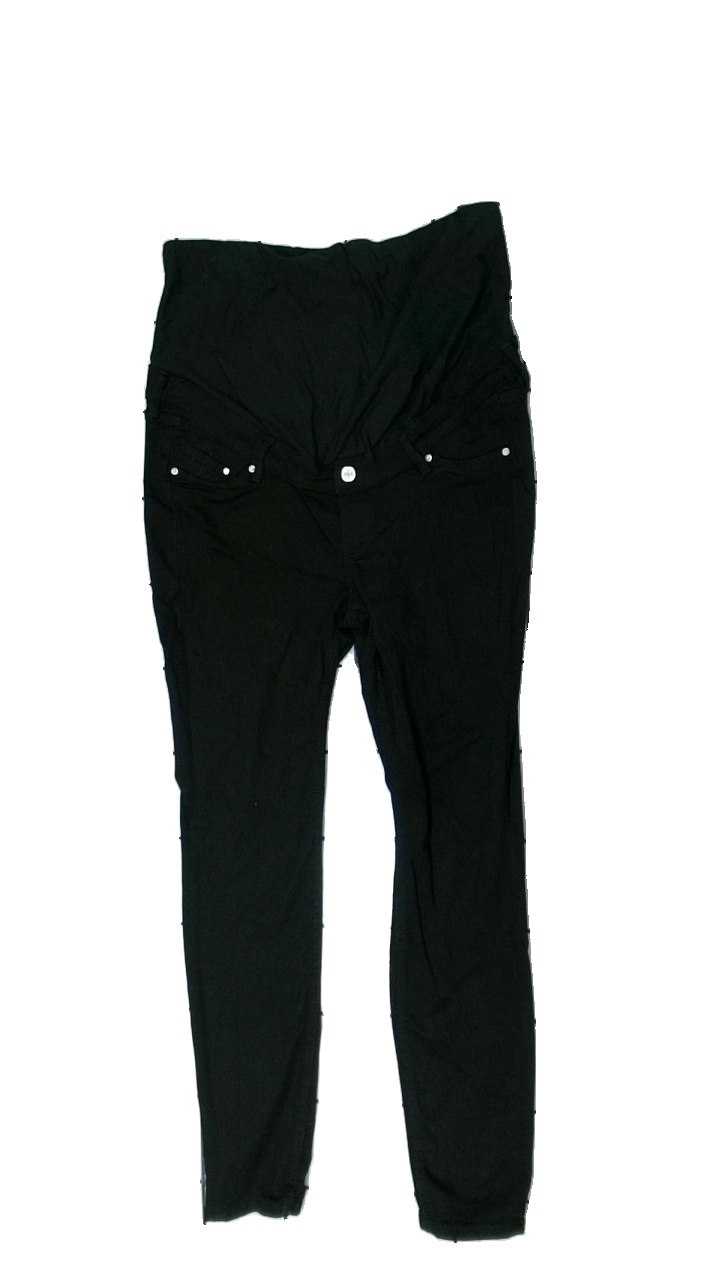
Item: Jeans (Ladies)
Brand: H&m
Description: svarta gravid byxor, lite noppriga och håriga
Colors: Black
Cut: Regular
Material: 100% cotton
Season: All
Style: Denim
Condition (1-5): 3
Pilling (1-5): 4
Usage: Reuse
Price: <50